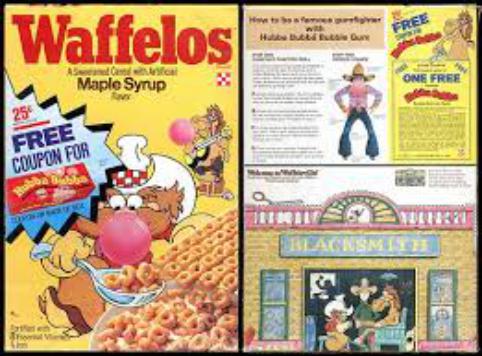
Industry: Food